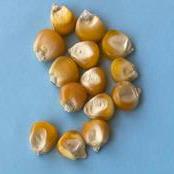
Maize quality: Good